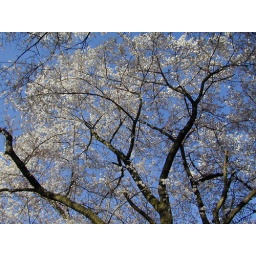
Sargent Cherry flowering against the blue, blue sky